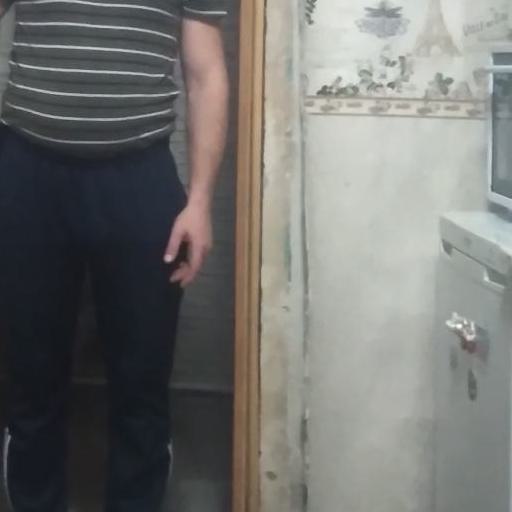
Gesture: no_gesture